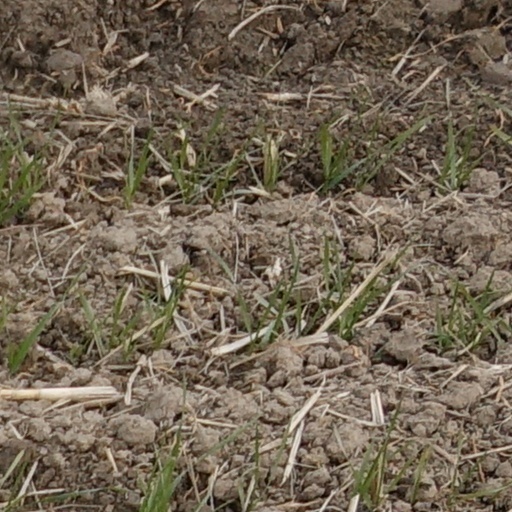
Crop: wheat